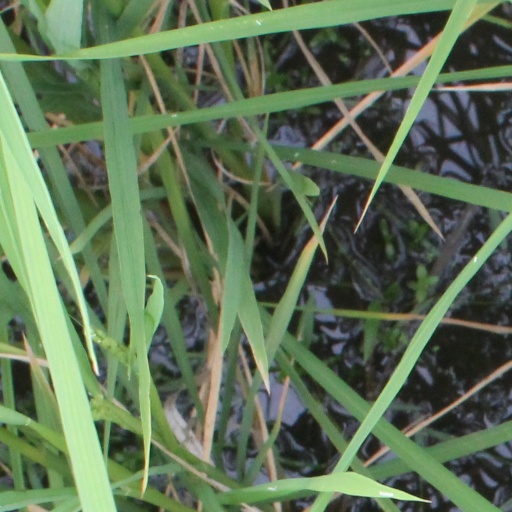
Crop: rice